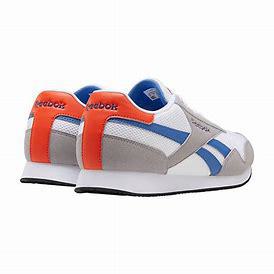
Brand: Reebok
Model: Royal Classic Jogger 3